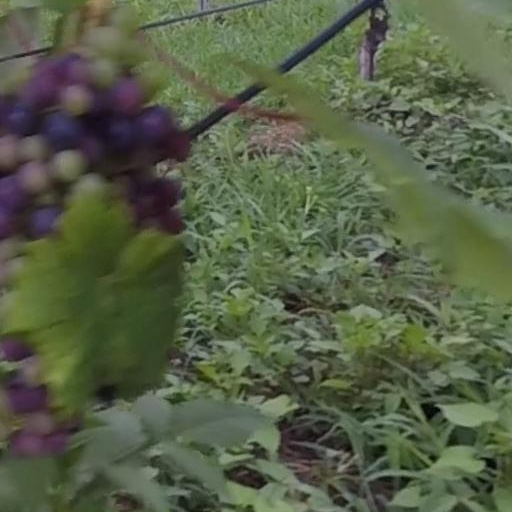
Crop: grape